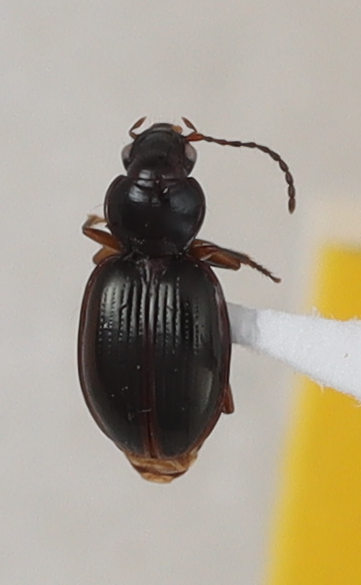
Scientific name: Mecyclothorax konanus
Plot: 14
Trap: S
Collected: 20200818